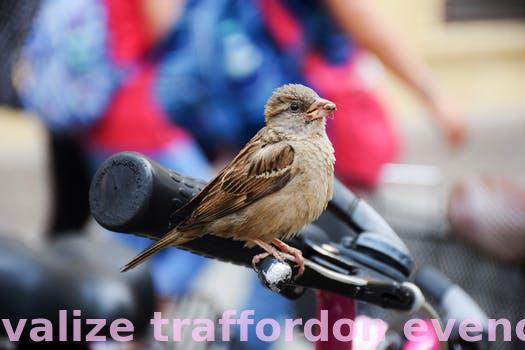
Label: Watermark